Petrie Bight Retaining Wall

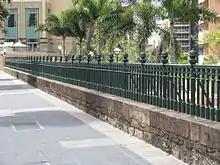
Cast iron railways as seen from Queen Street, 2008

This , parapeted retaining wall, ranging in height from , is built of Brisbane tuff. The blocks are laid in courses and surmounted by a detailed cast-iron railing which incorporates one of the two original lamp standards and terminates in a sandstone endpost at the Customs House end of the wall. At the northern end of the wall, eight engaged buttresses, added only a few years after construction of the wall, afford further support.